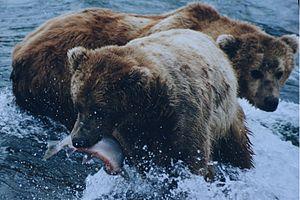
Le parc national et réserve de Katmai est un parc naturel national américain, au sud-ouest de Alaska, précisément dans la péninsule d'Alaska. Il est remarquable pour sa vallée des Dix Mille Fumées formée à la suite de l'éruption du Novarupta en 1912 ainsi que par ses ours bruns dont on estime le nombre à plus de deux mille. Il existe quatorze volcans en activité dans cette région dont le Novarupta et le mont Katmai. Il compte également près de 800 km de côtes.